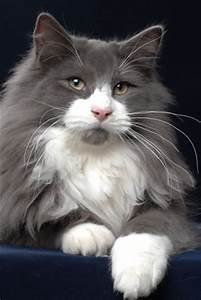
Label: cat